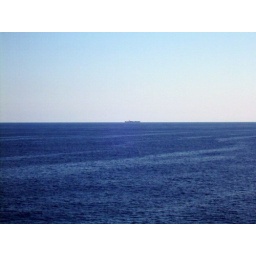
Fellow ship in the distance. I love being on the water with nothing around except for the occasional boat.